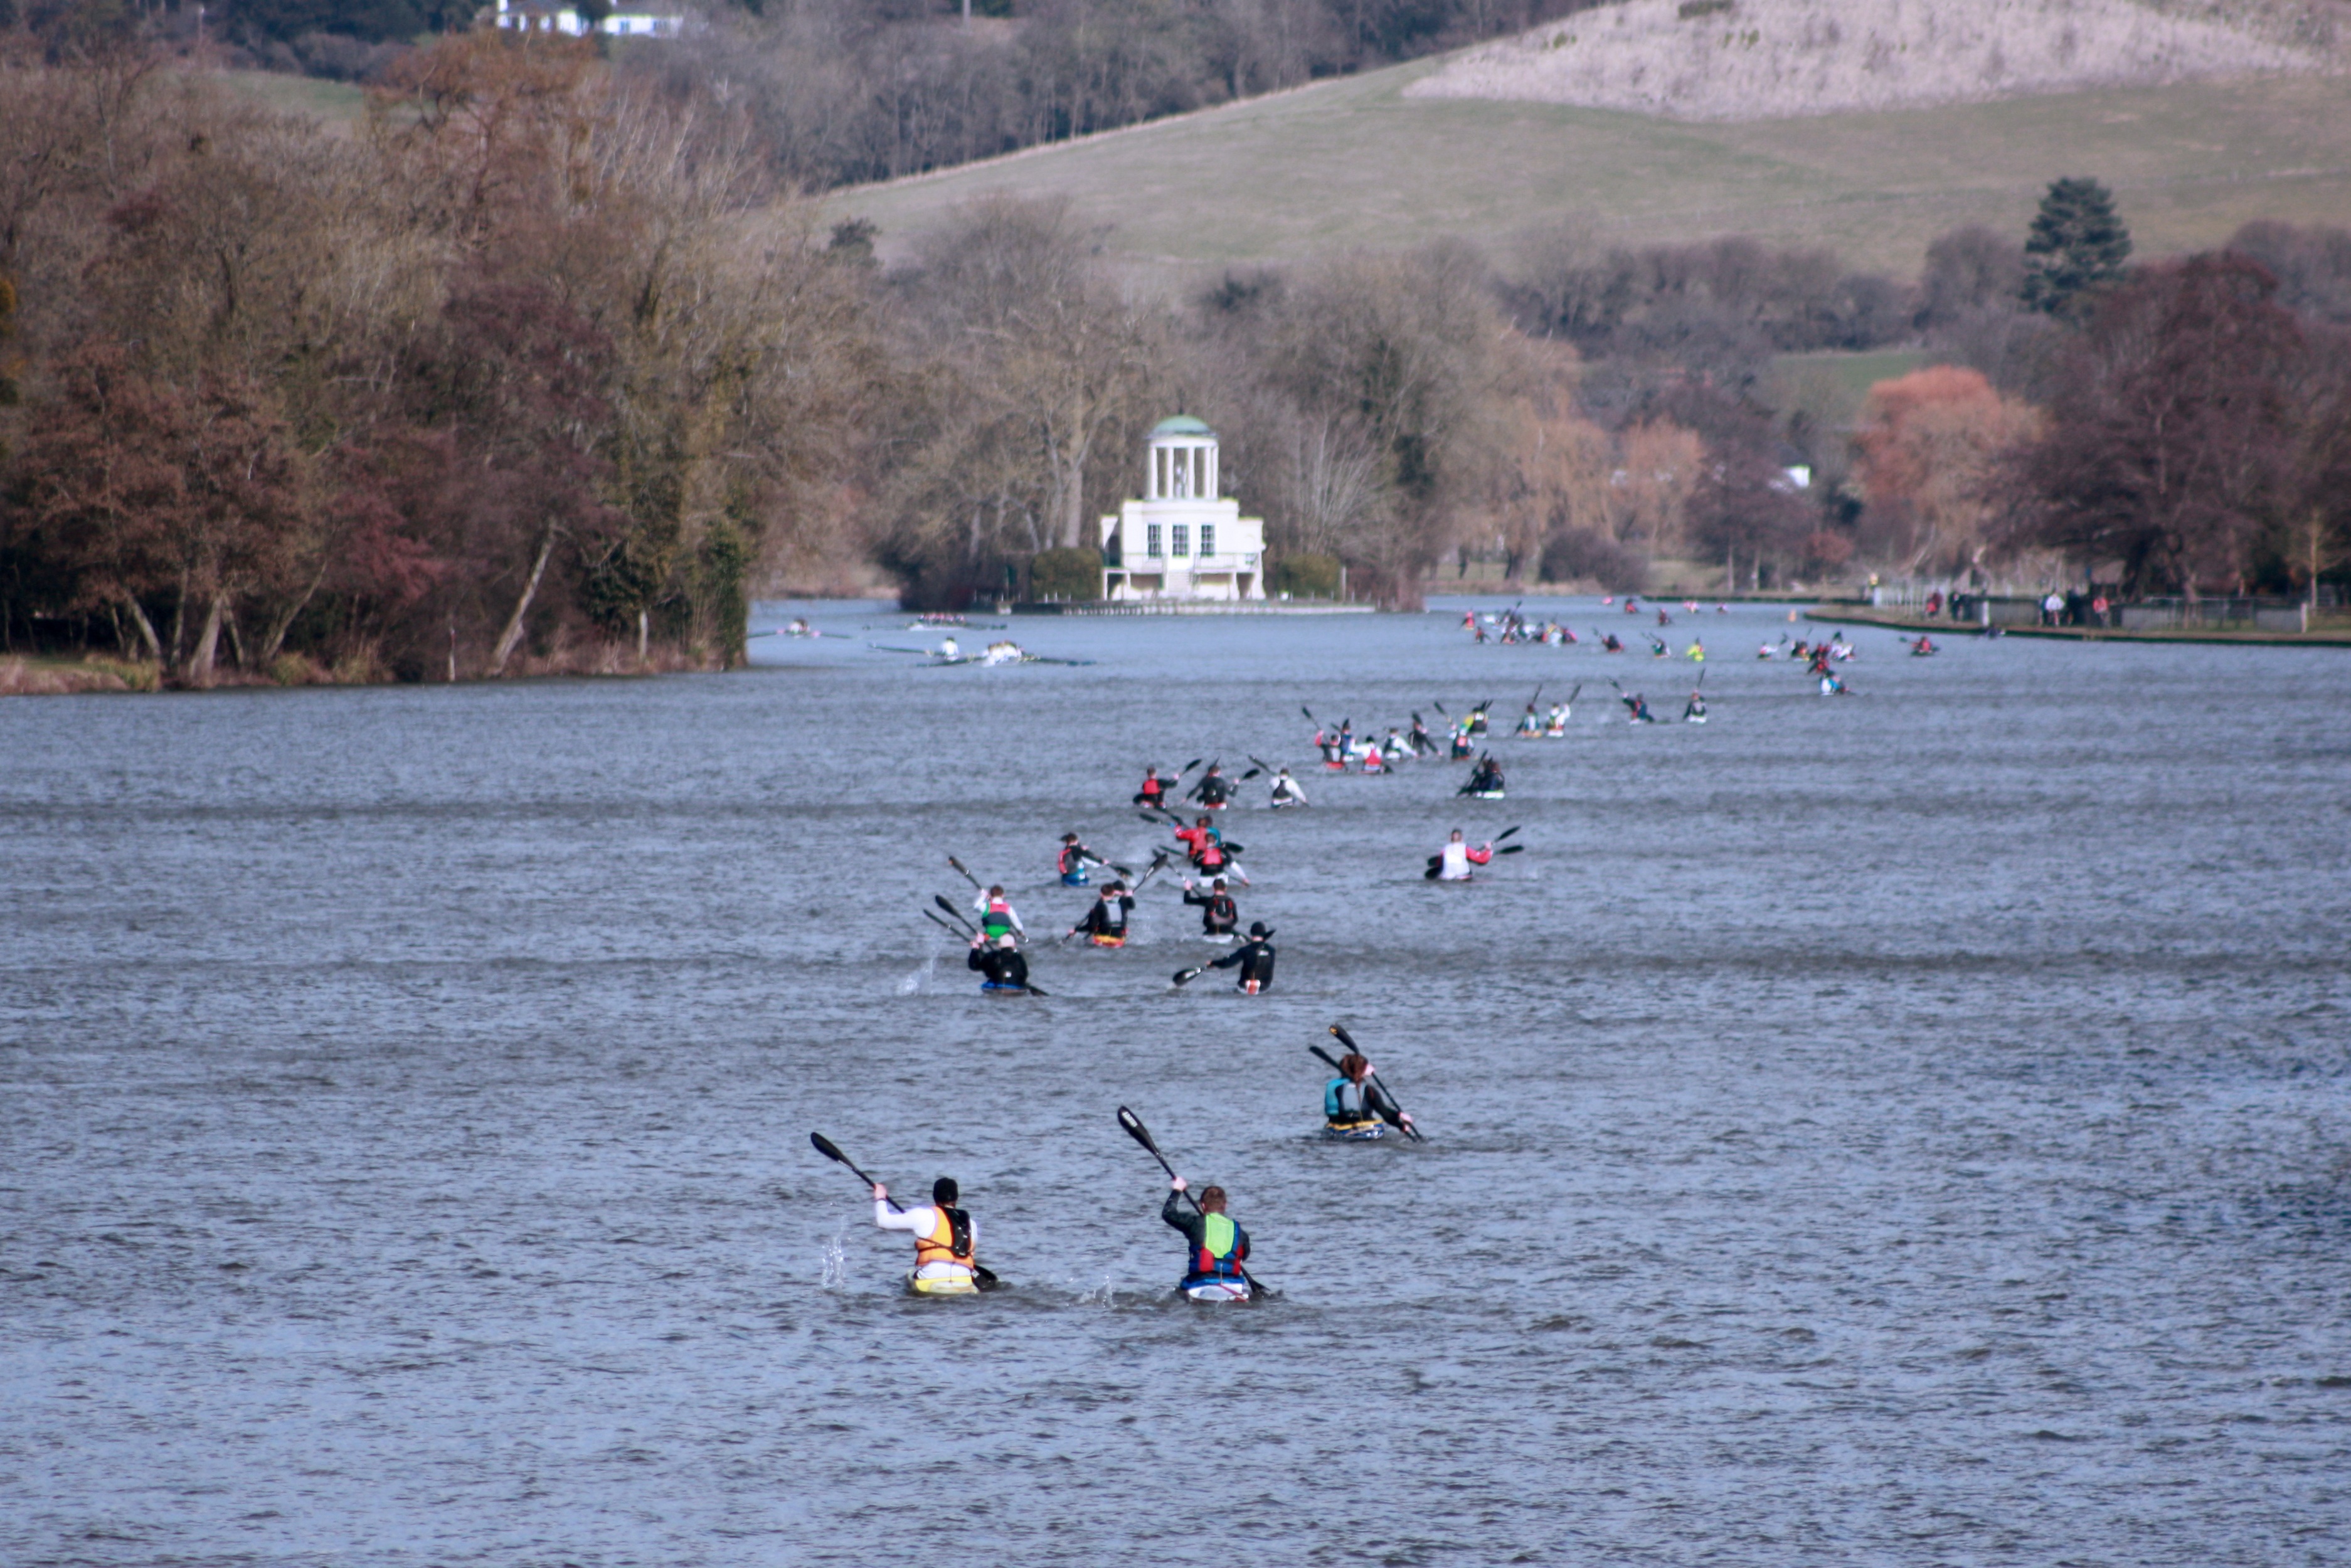
boat, lake, river, canoe, paddle, vehicle, kayak, wakeboarding, race, competition, team, sports, boating, kayaking, rowing, river thames, water sport, waterskiing, towed water sport